Rallabandi Kavitha Prasad

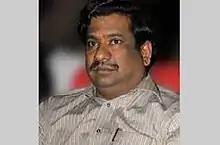

Rallabandi Kavitha Prasad (born Rallabandi Venkateswara Prasada Raju) was an Indian poet and Avadhani. He performed over 500 'Avadhanams,' including satavadhanam (hundred-fold concentration) and dvisatavadhanam (two-hundred-fold concentration). He also wrote various sadhanas, such as navarasavadhanam (nine-fold concentration) and astadasavadhanam (eighteen-fold concentration). He received a Doctor of Philosophy from Osmania University for his research titled "Avadhana Vidya - Aaramba Vikaasaalu." He was known as "Avadhana RaaRaaju". He is survived by his wife Nagini Devi and sons Ramakoteswara Raju and Samvaran Kashyap.